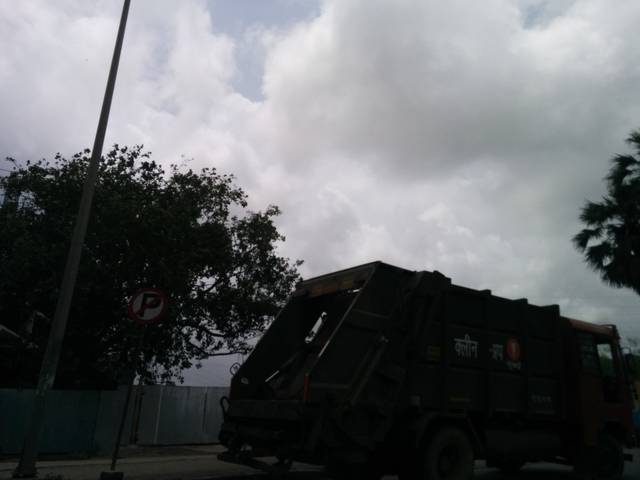
Region: India
Coordinates: 19.14, 72.867